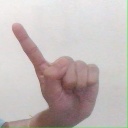
अक्षर: ए